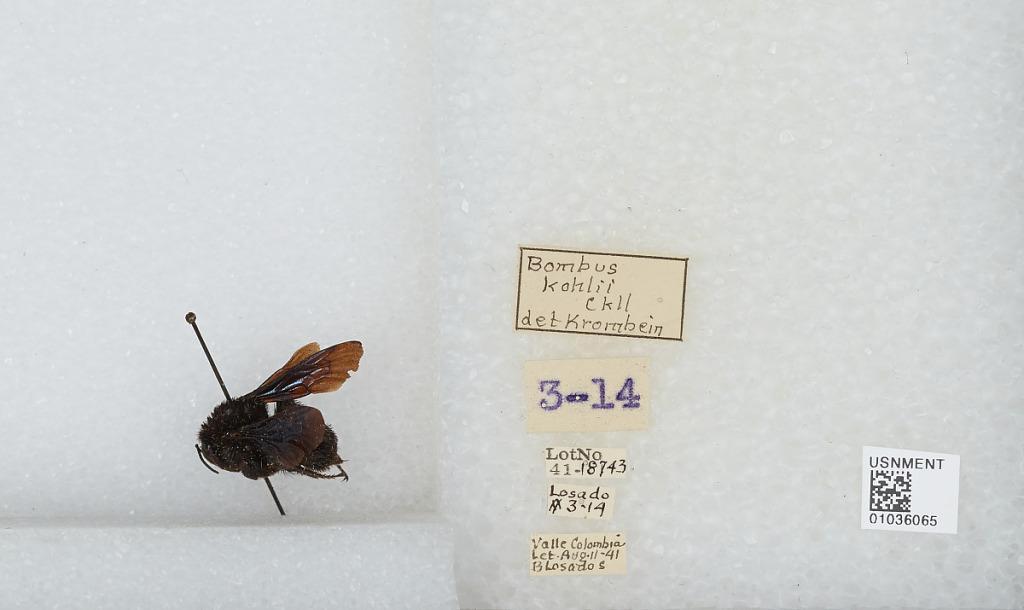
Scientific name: Bombus (Fervidobombus) morio (Swederus)
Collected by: B. Losados
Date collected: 1941-8-11
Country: Colombia
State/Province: Valle del Cauca
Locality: Valle